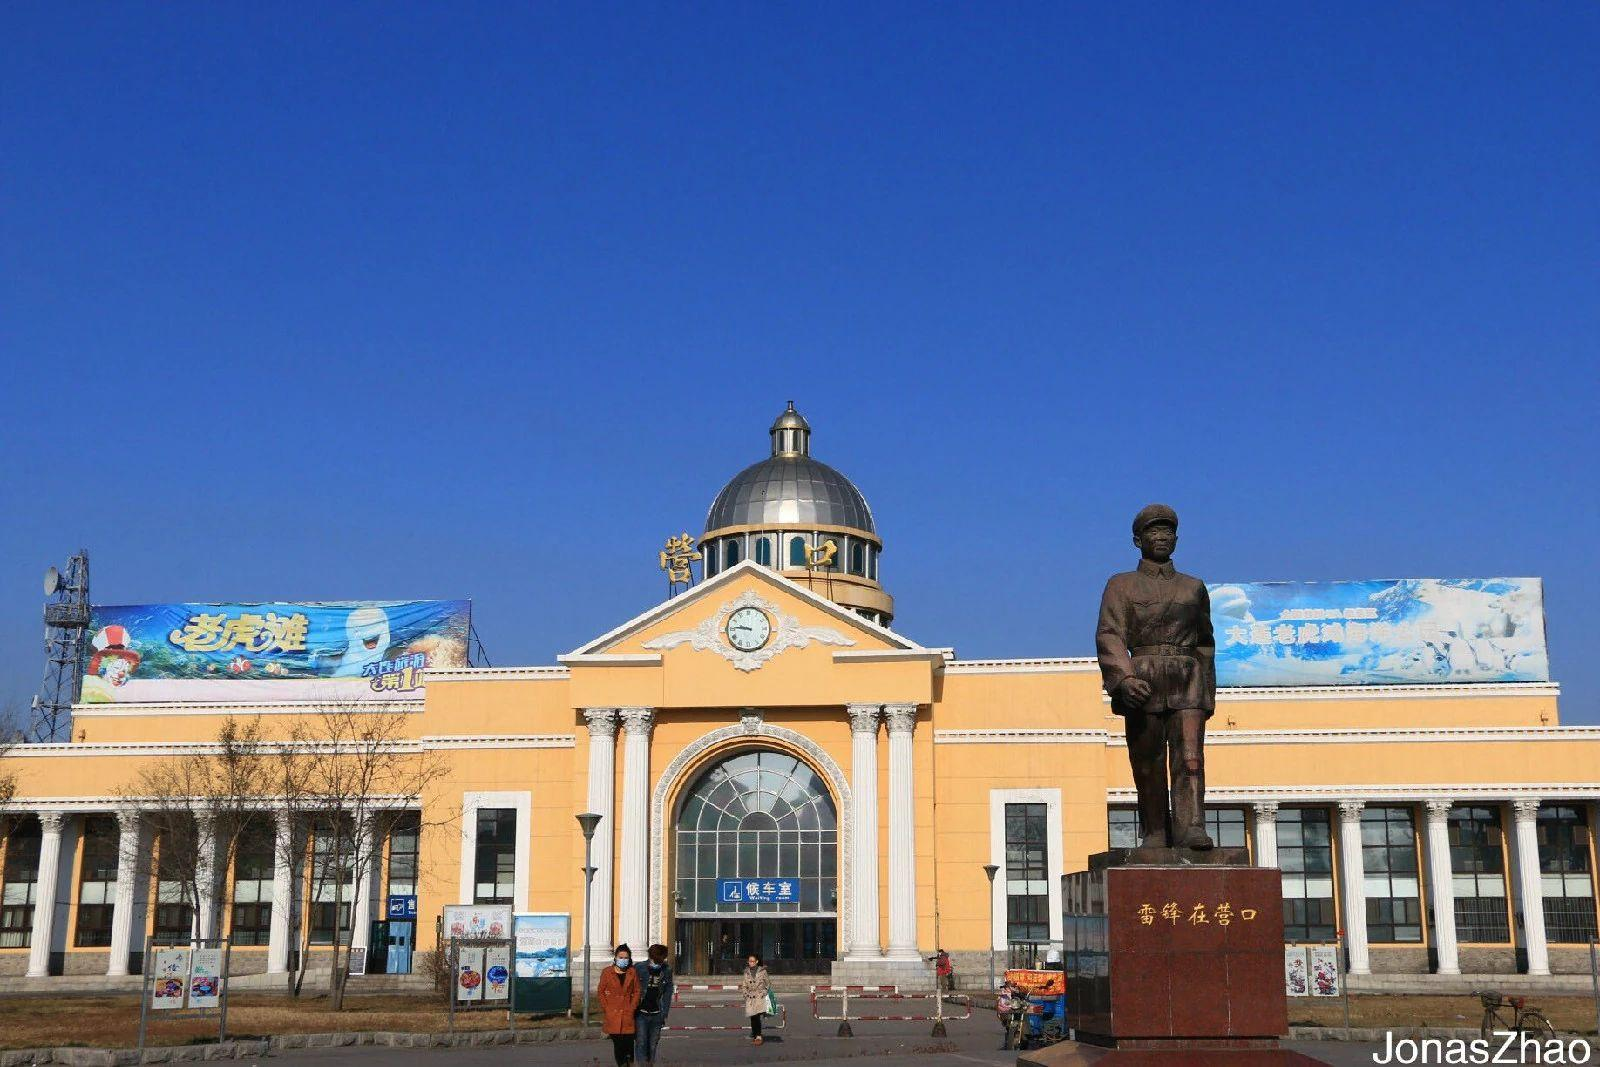
地标名称：营口站
所在城市：营口市·站前区